Gid hanasheh

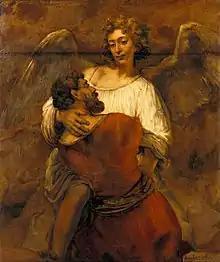
Rembrandt - Jacob Wrestling with the Angel - Google Art Project.jpg

Gid Hanasheh ( "Gīḏ hanNāše", literally "forgotten sinew", often translated as "displaced tendon") is the term for sciatic nerve in Judaism. It may not be eaten by Jews according to Halacha (Jewish Law). The laws regarding the prohibition of "gid hanasheh" are found in Tractate Chullin, chapter 7.